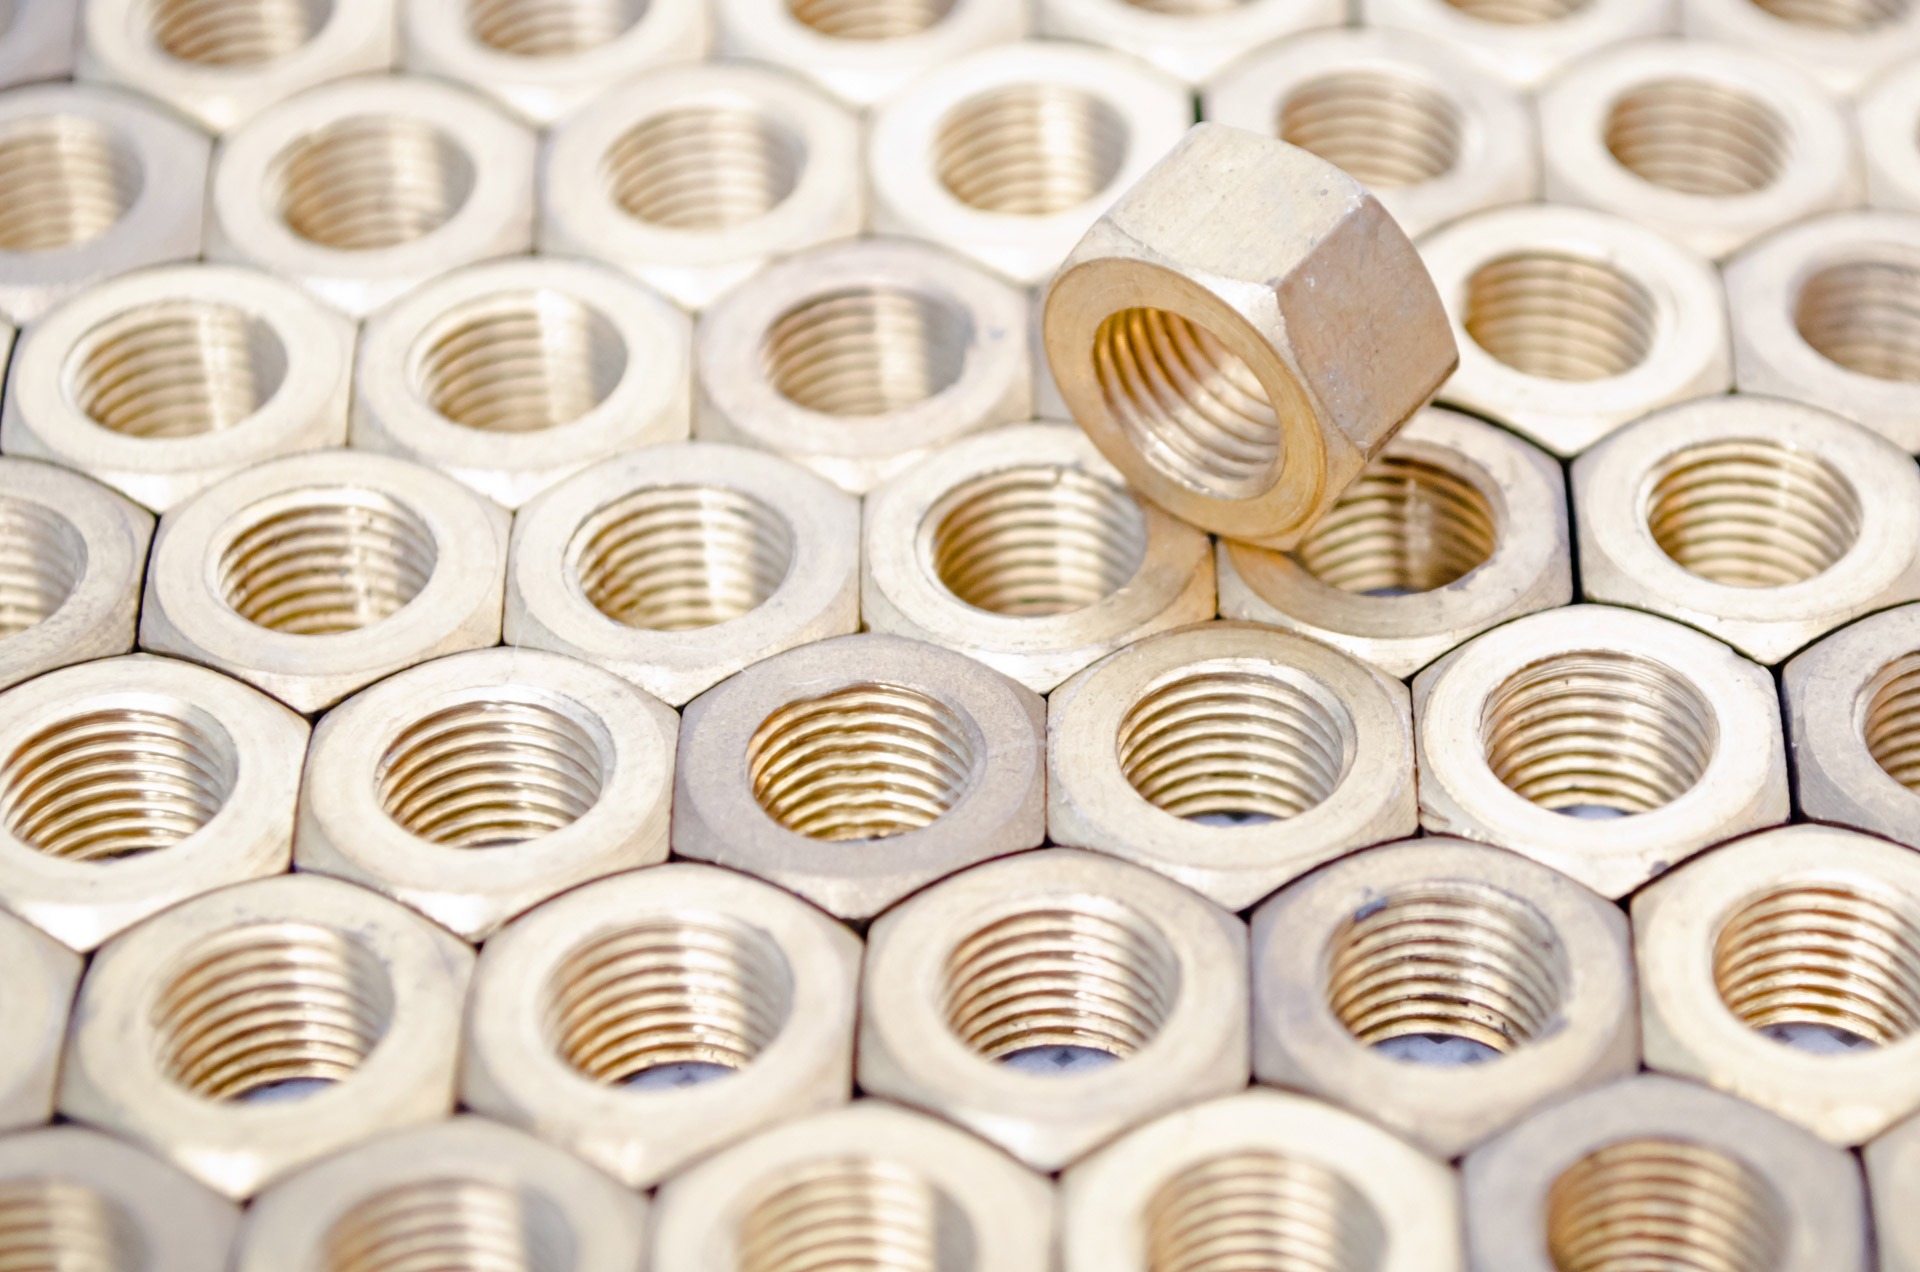
white, isolated, tool, workshop, steel, pattern, food, equipment, macro, metal, industrial, nut, material, fastener, screw, thread, chrome, focus, background, mechanical, bolt, head, wrench, new, turn, hardware, iron, shiny, connection, fix, heap, metallic, groove, element